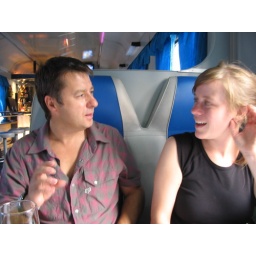
Martin and Meredith in the fabulous dining car on the train from Moscow to Novosibirsk